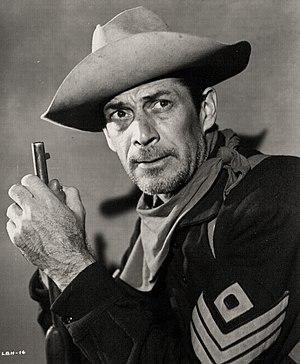
Reed Hadley est un acteur américain, né Reed Bert Herring le 25 juin 1911 à Petrolia, mort le 11 décembre 1974 à Los Angeles.